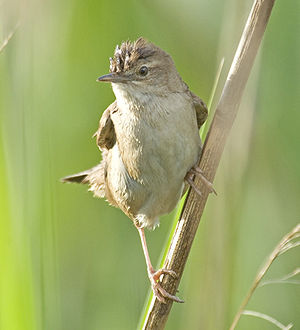
Savisanger
Savisanger er en mindre spurvefugl, der yngler i rørskove i det meste af Europa syd for Skandinavien og i store dele af Asien og i Nordafrika. Savisanger er opkaldt efter den italienske naturvidenskabsmand Paolo Savi, der var den første til at beskrive arten videnskabeligt.